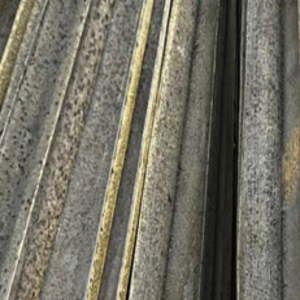
Label: Fusarium Wilt